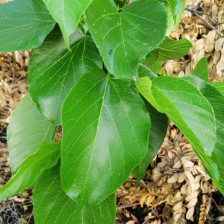
Variety: TaiwanMeacho